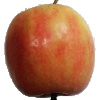
Label: apple_pink_lady